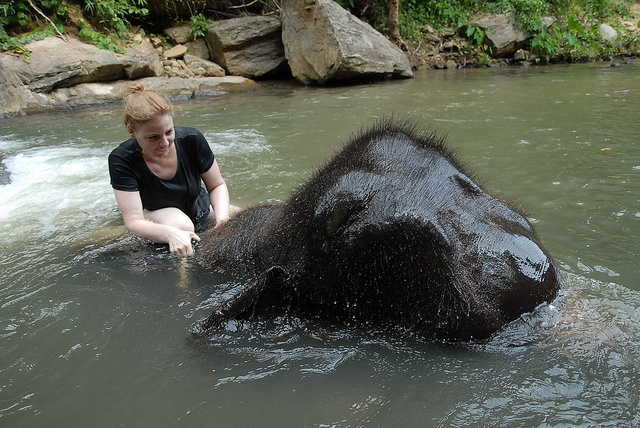
A woman is washing an animal in a river.
A woman giving an elephant a bath in the river.
A girl is in the water with a huge black animal.
A girl riding an elephant through a river
A woman on the back of an elephant in a river.